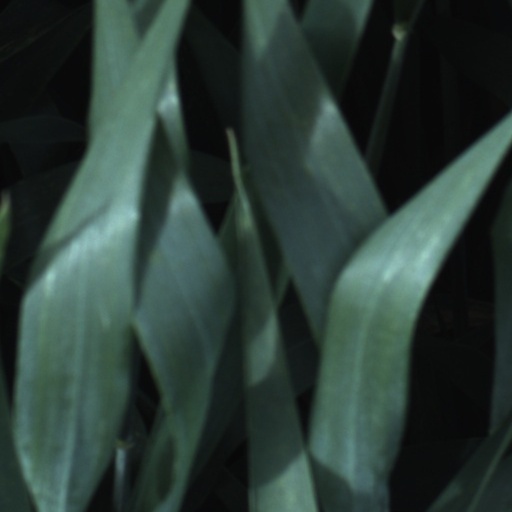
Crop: wheat